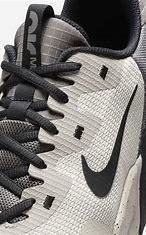
Brand: Nike
Model: Air Max Alpha 5